Chinese Democracy

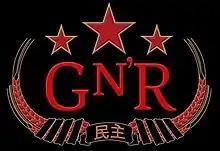

The cover art features a sepia photograph of a bicycle with a large wicker basket resting against a wall on which the band's name is graffitied; it was photographed in Kowloon Walled City by Terry Hardin. Three red communist stars are above the letters "GNR" on the side with the band name and album title, which are written vertically. According to artistic director Ryan Corey, Rose conceived the bike cover at the album's inception.